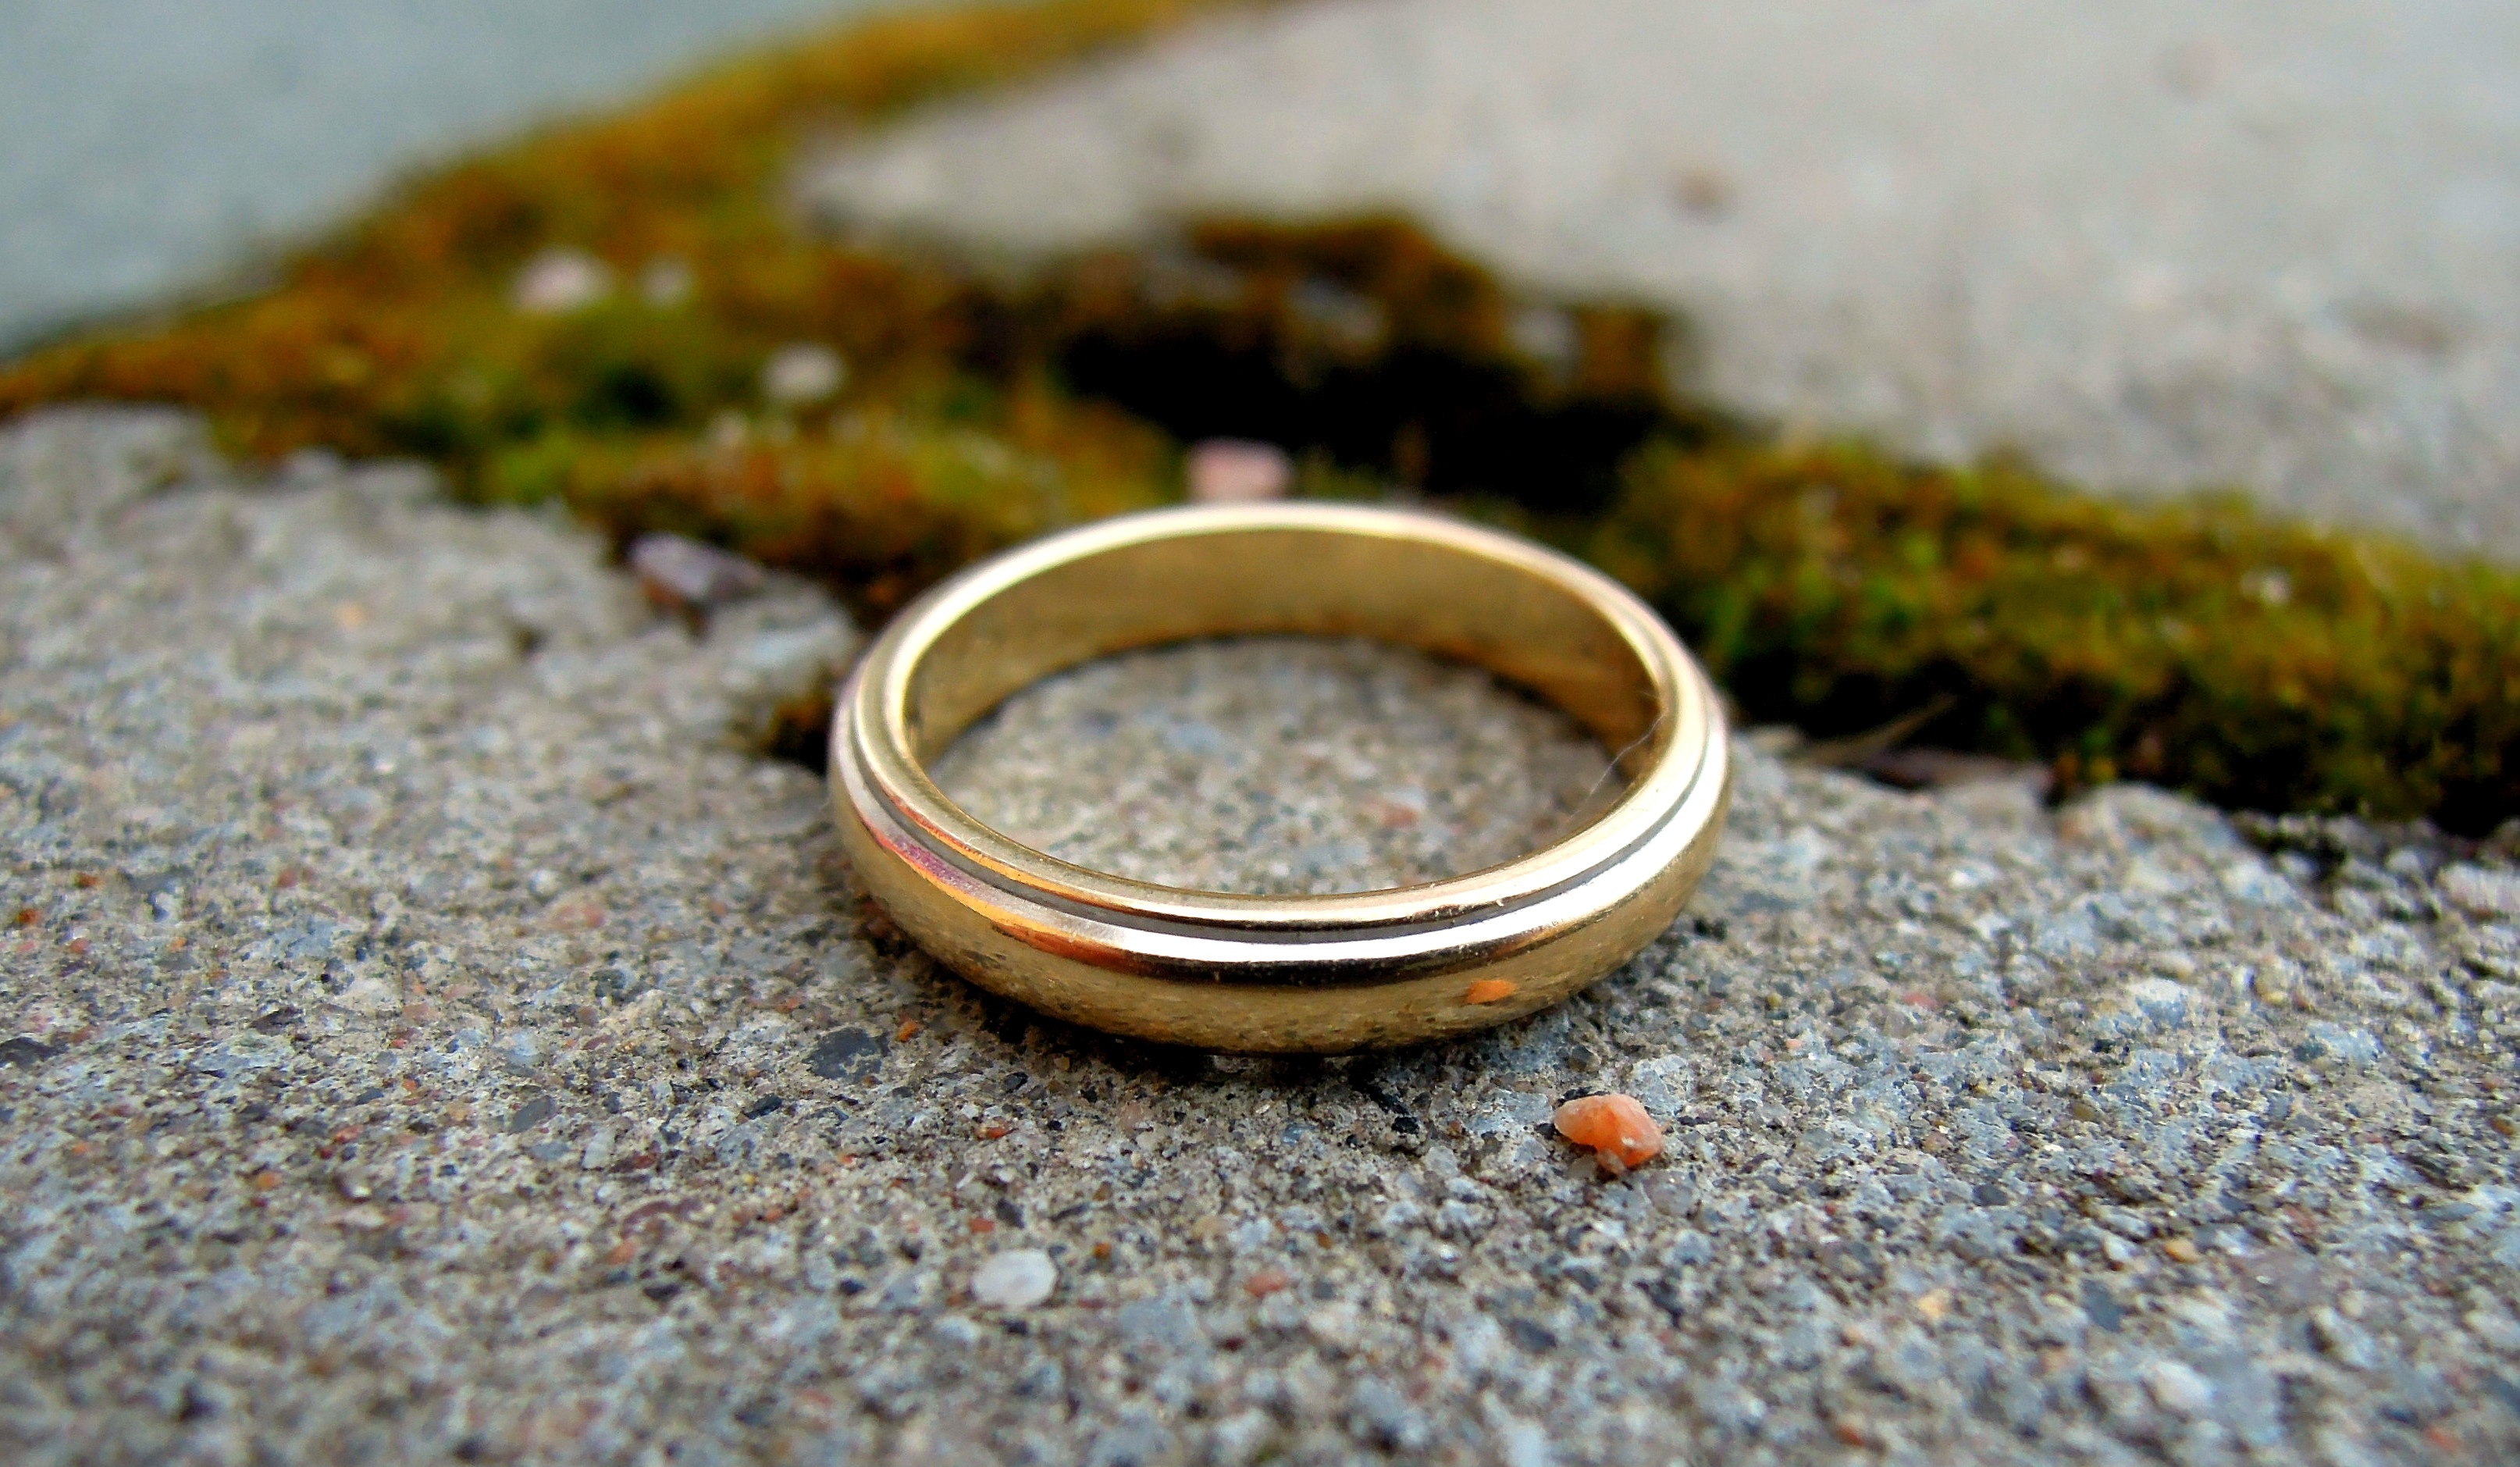
hand, leaf, ring, green, golden, yellow, material, wedding ring, close up, jewellery, jewel, engagement ring, lost, found, macro photography, gold jewelry, fashion accessory, lost property